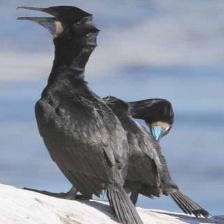
Species: BRANDT CORMARANT
Scientific name: PHALACROCORAX PENICILLATUS